Washington Methodist Church

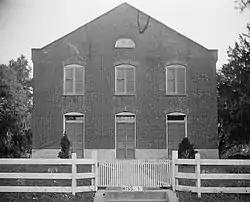

Washington Methodist Church is a historic church at Highway 61 North and the north end of Morgantown Road in Washington, Mississippi.